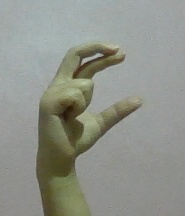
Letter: thal